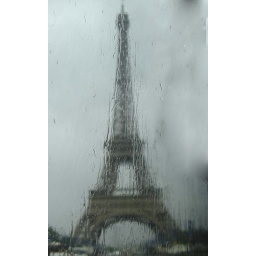
Built in 1889, this triumphant structure of metal and glass towers over 1,050 feet above the Champs-de-Mars park.